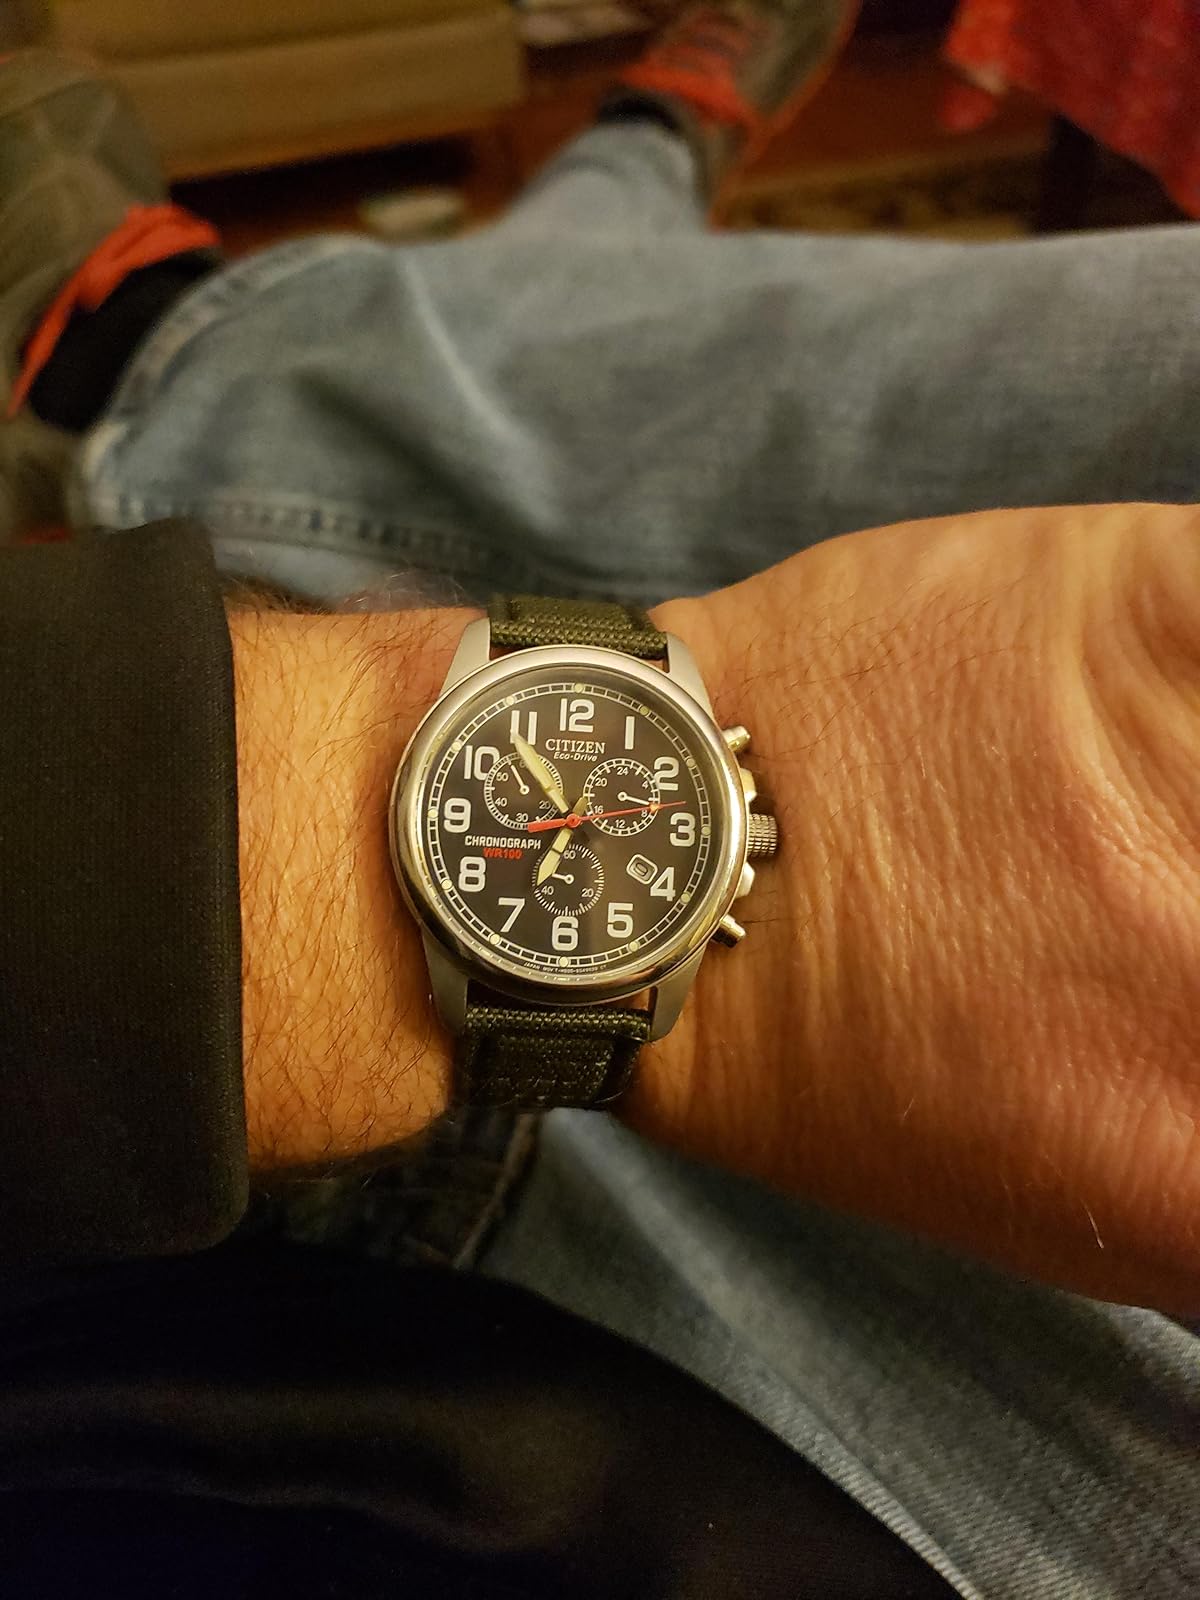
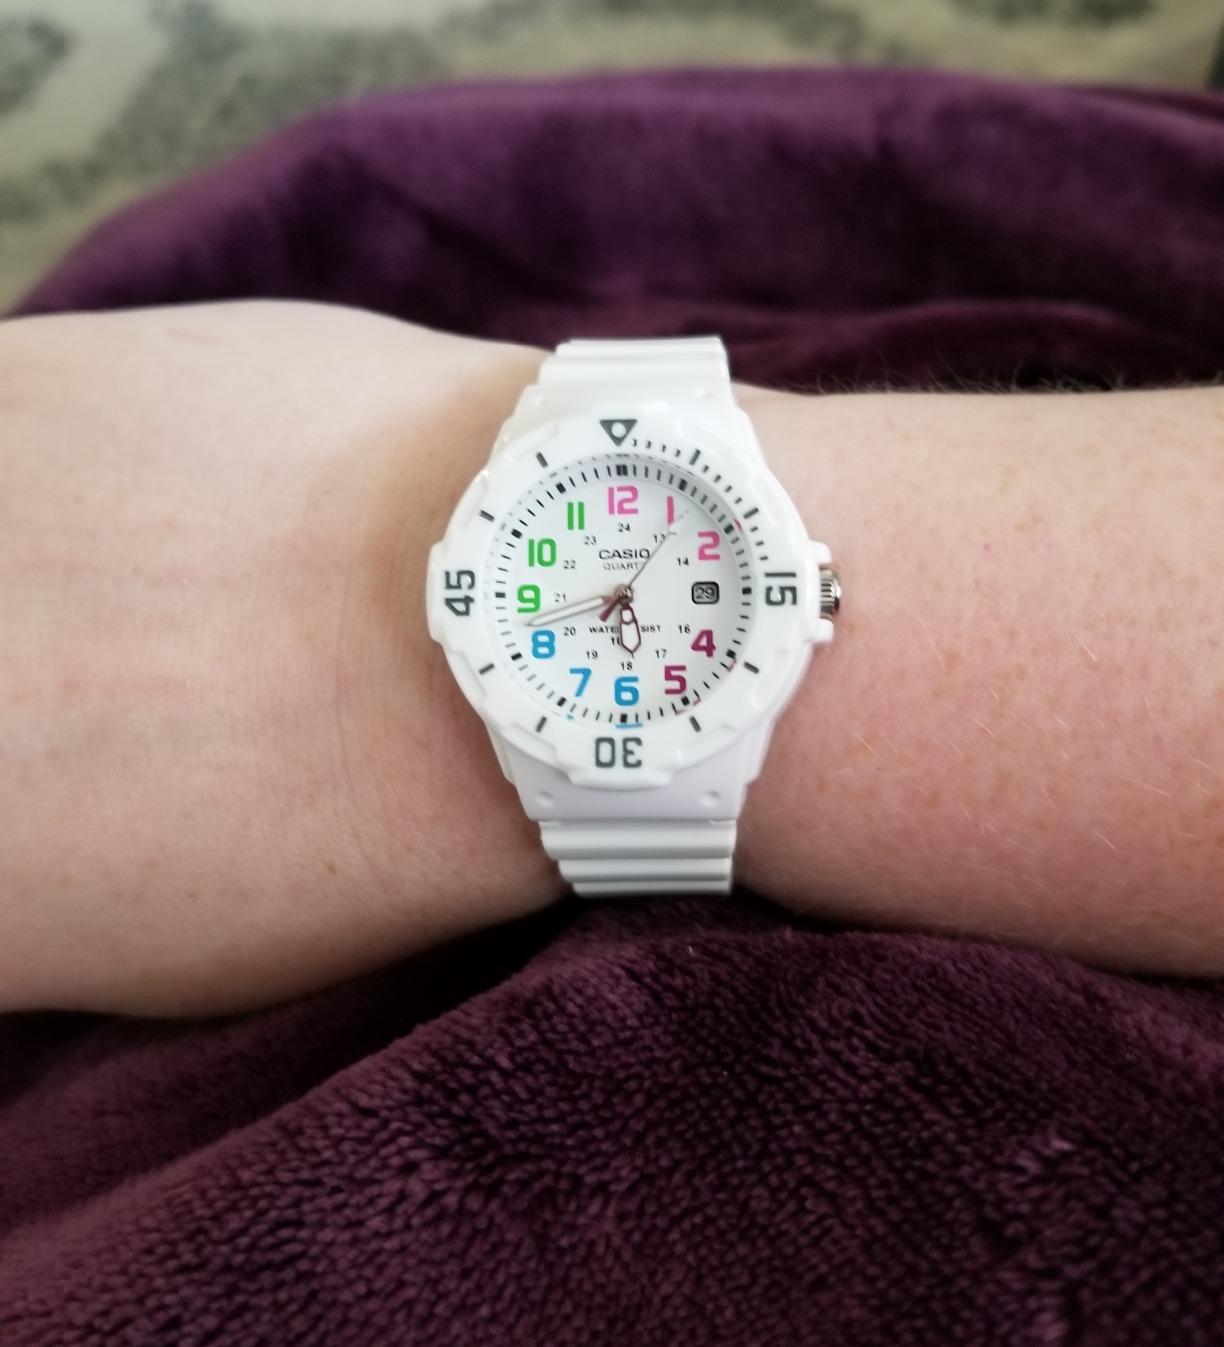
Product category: accessories_watch
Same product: no